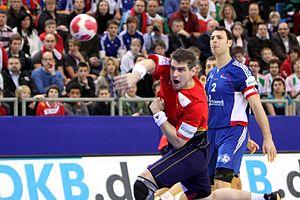
Julen Aguinagalde Akizu, né le 8 décembre 1982 à Irun, est un joueur de handball international espagnol. Il évolue actuellement au poste de pivot au sein de l'équipe polonaise de KS Kielce. Il mesure 1,95 m pour 110 kg. Avec l'équipe nationale espagnole, il est notamment Champion du monde en 2013 et double champion d'Europe en 2018 et 2020.